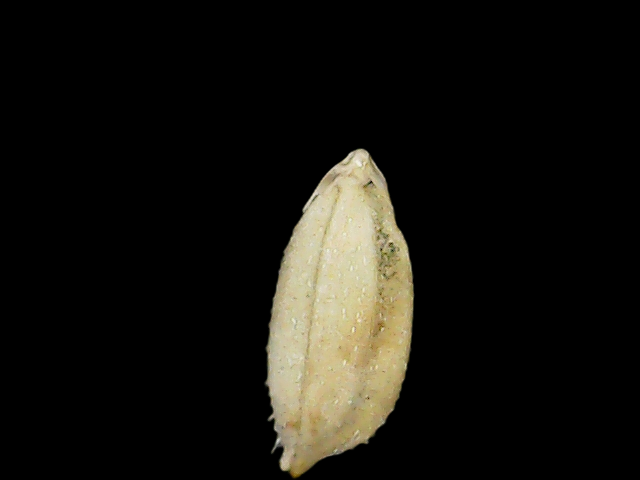
Rice variety: Bd33